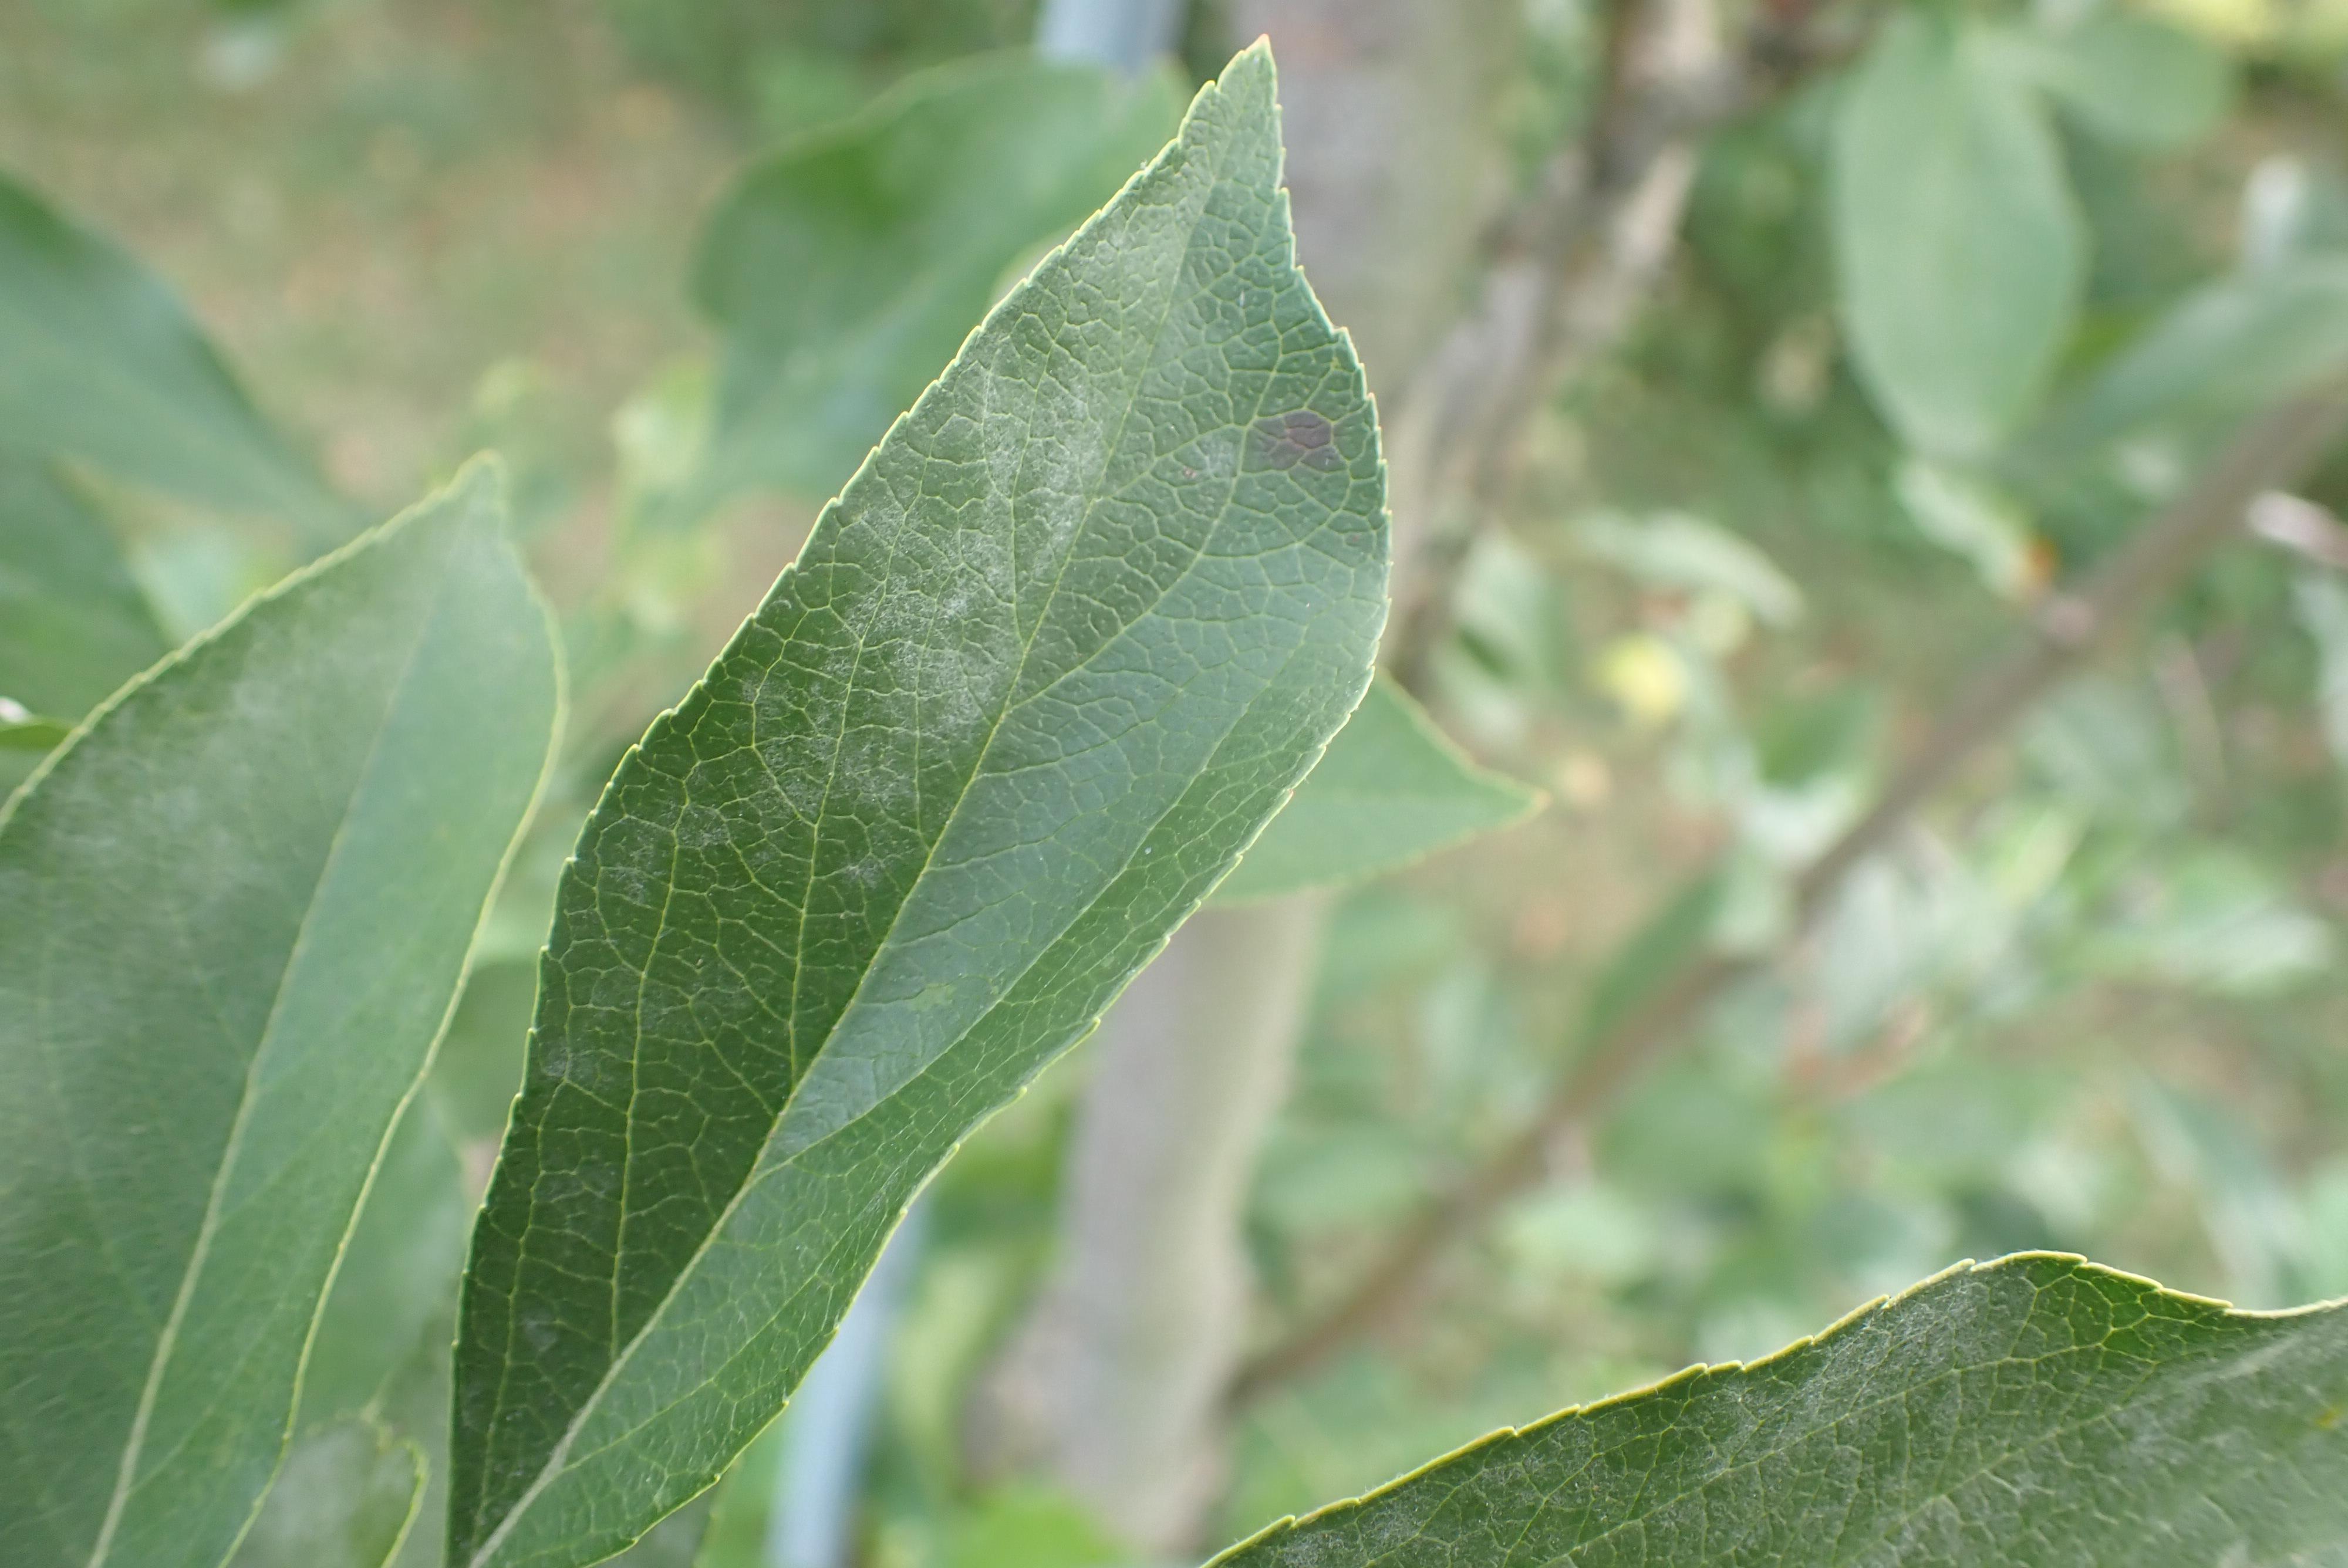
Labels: powdery_mildew